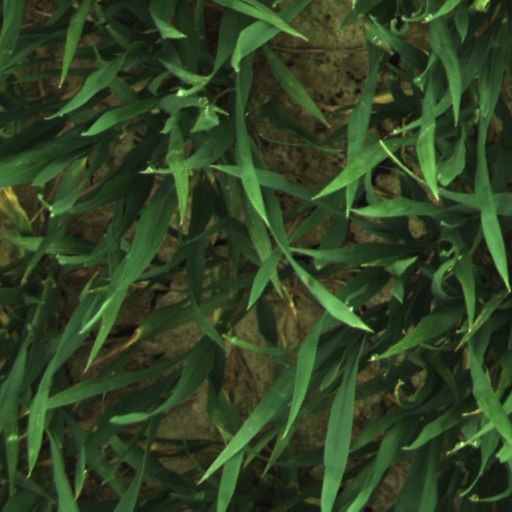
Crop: wheat